125 mm smoothbore ammunition

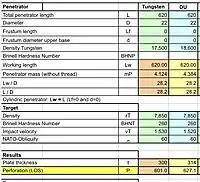
APFSDS Projectiles

Uses a new sabot. Reported to be uranium alloy. For use on 2A82-1M cannon on T-14 Armata.